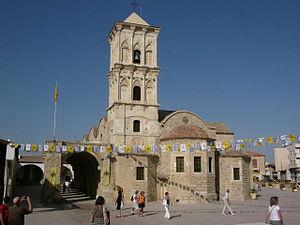
Le patriarcat latin de Jérusalem est une Église particulière de l'Église catholique au Proche-et-Moyen-Orient. La très grande majorité de ses fidèles sont des Arabes. La plus haute autorité catholique latine d'Orient porte le titre de patriarche latin de Jérusalem ; depuis le retrait de sa Béatitude Mᵍʳ Fouad Twal le 24 juin 2016, le patriarcat est sous l'autorité d'un administrateur apostolique, l'archevêque franciscain Pierbattista Pizzaballa, d'origine lombarde.
L'église Saint-Lazare de Larnaca, qui date de la fin du IXᵉ siècle, fut construite à l'emplacement du tombeau de Lazare de Béthanie qui, après sa résurrection, se serait rendu à Chypre, où il fut ordonné évêque par Saint Barnabé et il y aurait exercé son ministère.